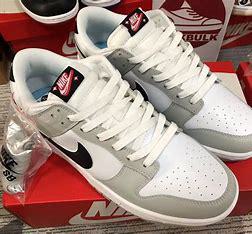
Brand: Nike
Model: kg Nike Dunk